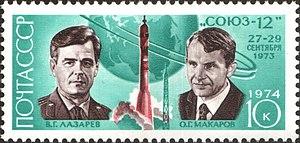
Soyouz 12 est un vol du programme spatial de l'Union soviétique lancé le 27 septembre 1973 dans le cadre du programme Soyouz.